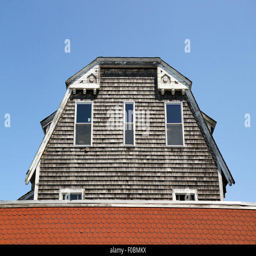
looking up at an old shingled building